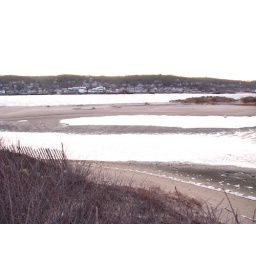
From on of the beaches on the bay side of Sandy Hook. Ice, snow on the beach looking over the open water of the bay towards Highlands